Middle kingdoms of India

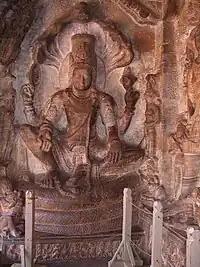
Badami Cave Temples No 3. (Vishnu)

The Pala dynasty of Kamarupa succeeded the Mlechchha dynasty, ruled from its capital at Durjaya (North Gauhati). Dynasty reigned till the end of the 12th century.